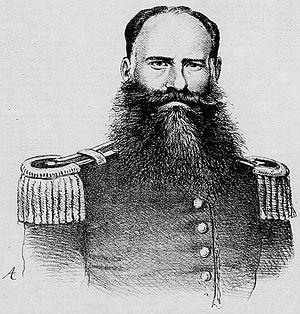
La campagne du Mato Grosso est une offensive de l'armée paraguayenne dans les prémices de la Guerre de la Triple-Alliance qui dura du 14 décembre 1864 jusqu'au début de l'année 1865. Cette campagne a conduit à la capture de la province brésilienne du Mato Grosso.